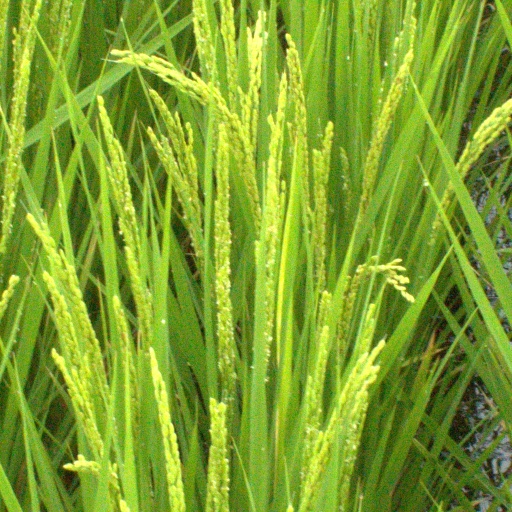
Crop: rice